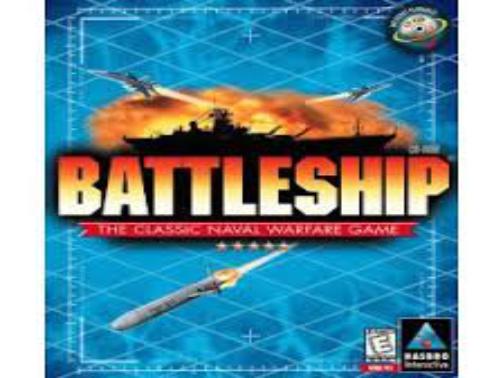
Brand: battleship
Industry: Leisure